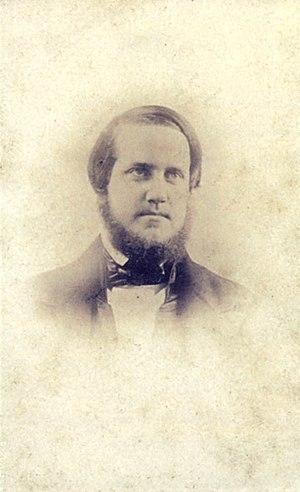
Pierre II ou Pedro II, né le 2 décembre 1825 à Rio de Janeiro et mort le 5 décembre 1891 à Paris, est empereur du Brésil de 1831 à 1889.